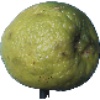
Label: limes